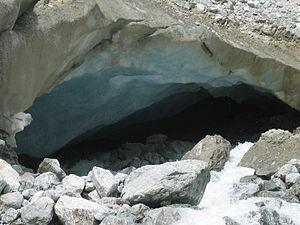
Le torrent du Glacier Blanc (Hautes-Alpes) à sa sortie au front du glacier
Le glacier Blanc est un glacier alpin, situé dans le département des Hautes-Alpes. C’est d'ailleurs le plus grand glacier du massif des Écrins avec ses cinq kilomètres de long, et ses 7 km².